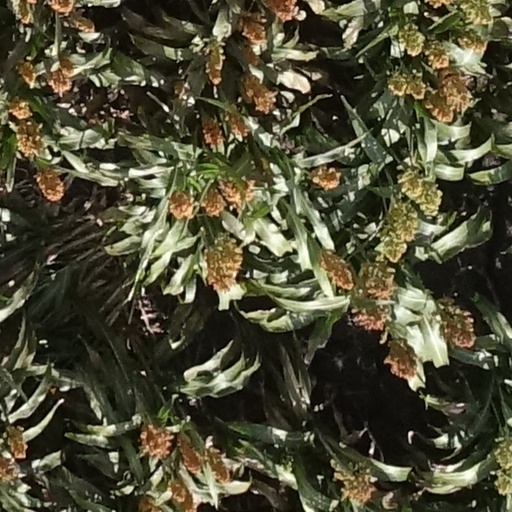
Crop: sorghum